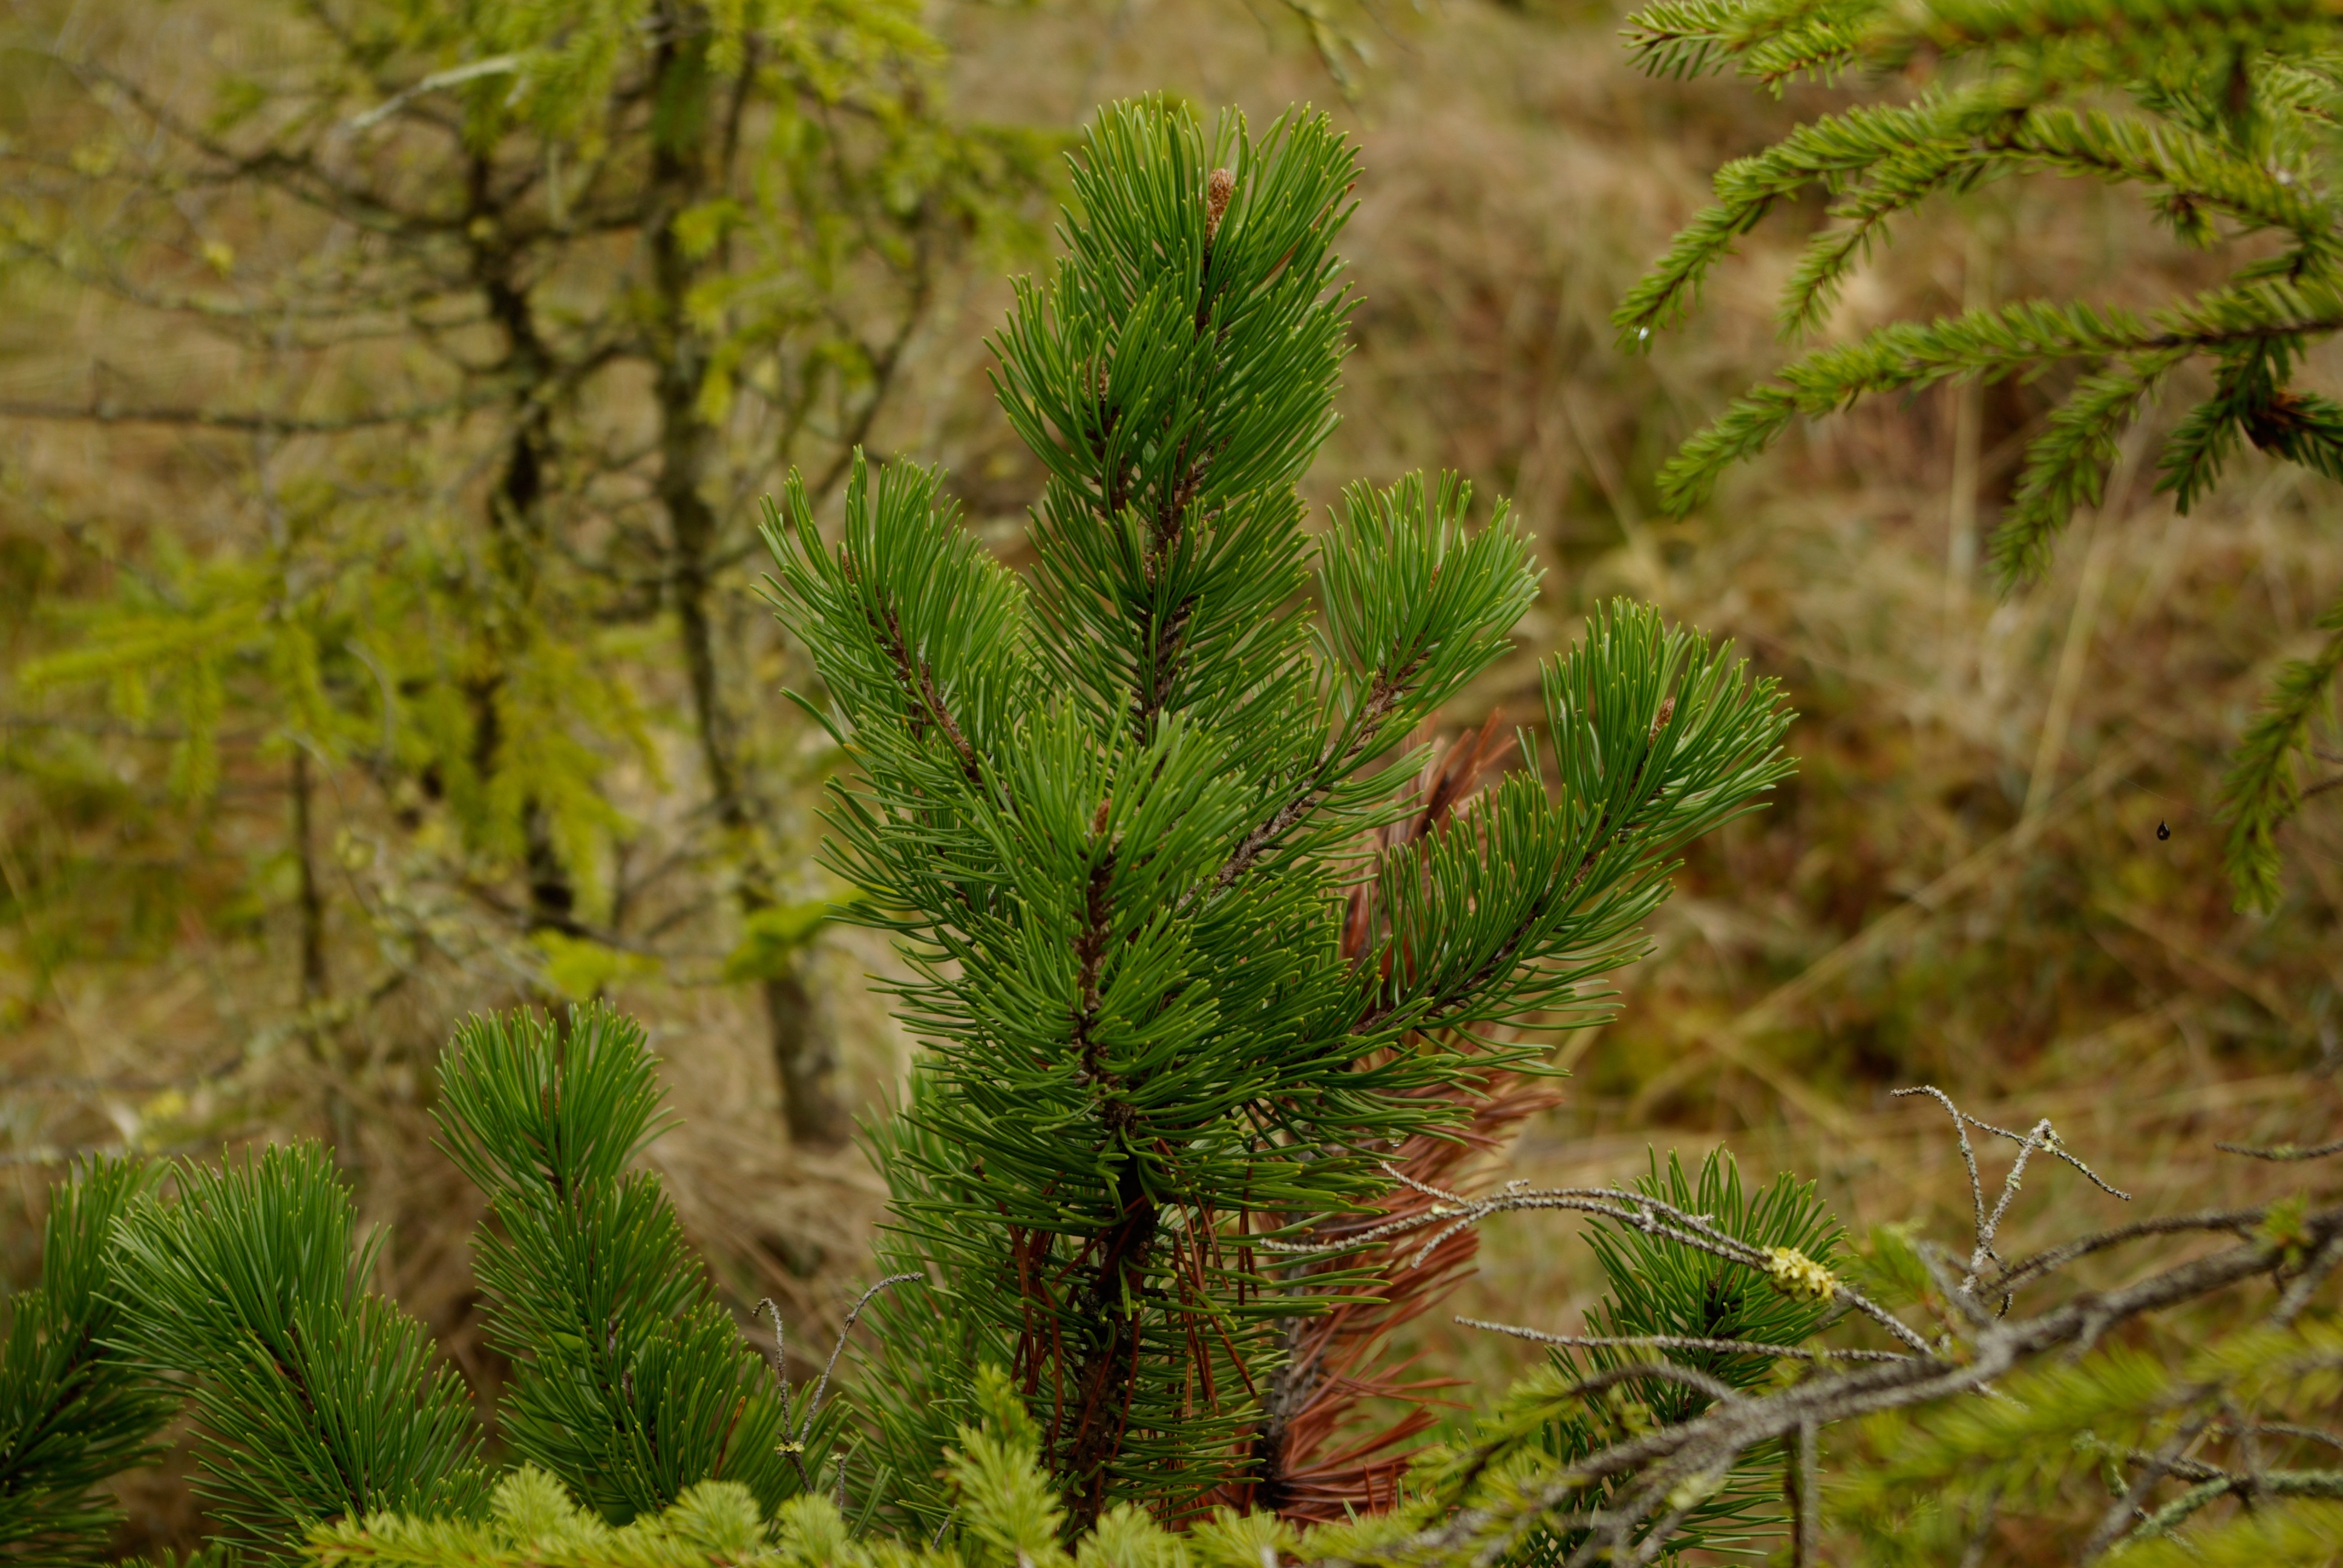
landscape, tree, nature, forest, branch, plant, flower, pine, green, evergreen, botany, fir, flora, conifer, spruce, vegetation, woodland, habitat, larch, ecosystem, mountain pine, biome, pine family, natural environment, grass family, woody plant, temperate coniferous forest, land plant